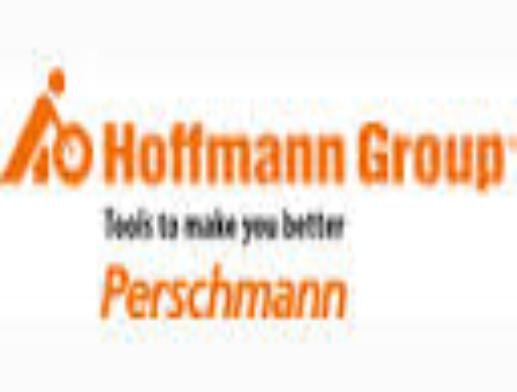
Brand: Hoffmann
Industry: Electronic